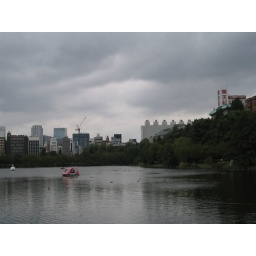
You can rent little paddle boats on this lake in Ueno.